Alaungsithu

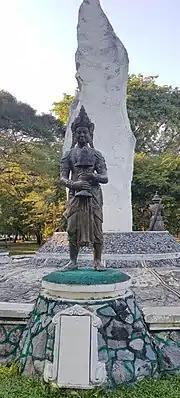
Alaungsithu's statute in Mandalay Palace

Sithu faced no opposition to the throne after his grandfather, Kyansittha, died in 1112. He was the great-grandson of Anawrahta on his father's side. His coronation was presided by an aging Primate Shin Arahan who also presided the coronations of the two predecessor kings, and adviser to three previous kings. Upon ascending the throne, Sithu assumed the royal style Sri Tribhuwanaditya Pavarapandita Sudhammaraja Mahadhipati Narapatisithu.